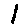
Label: 1